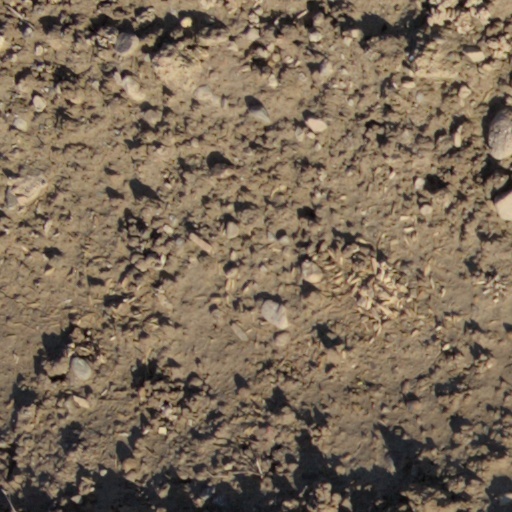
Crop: wheat